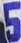
Number: 5